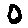
Label: 0